High-billed crow

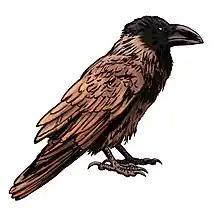
Life restoration

The high-billed crow or deep-billed crow (Corvus impluviatus) is an extinct species of large, raven-sized crow that was endemic to the island of Oahu in the Hawaiian Islands. It was pushed to extinction after the arrival of humans, who brought with them pests like rats.